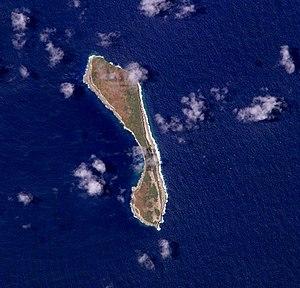
Tecoma stans, communément appelé Bois pissenlit, Bois Caraïbes ou Trompette d'or, est une espèce d'arbuste tropical de la famille des Bignoniaceae.
L'île Walpole est une petite île inhabitée de l'océan Pacifique Sud située à l'est-sud-est de la Nouvelle-Calédonie dont elle dépend. Cette île éloignée n'est rattachée à aucune province ni commune.